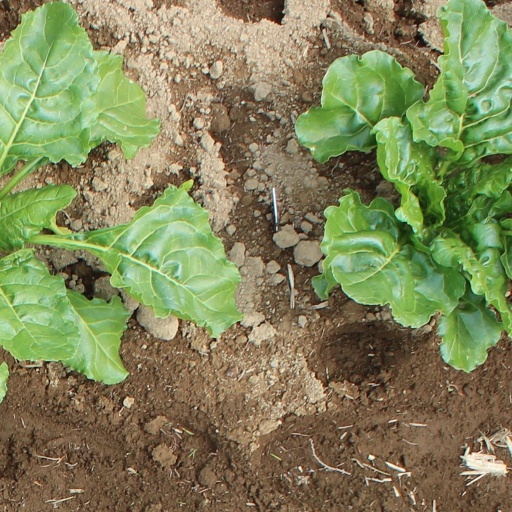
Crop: sugar beet